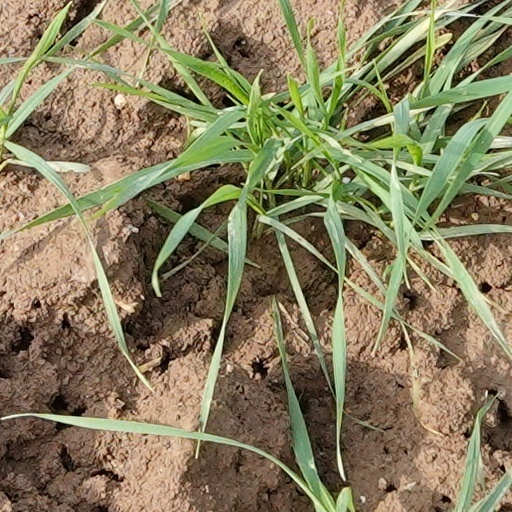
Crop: wheat